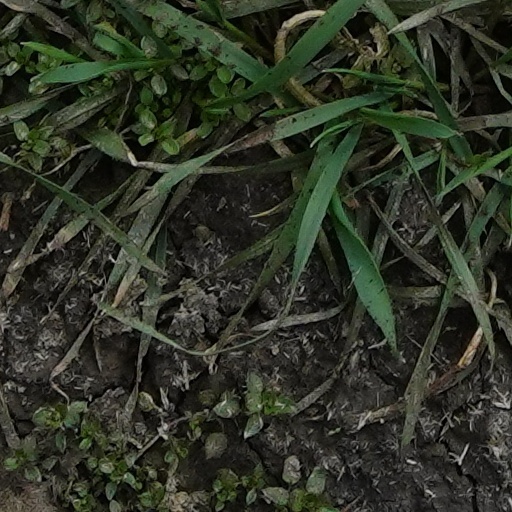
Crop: wheat